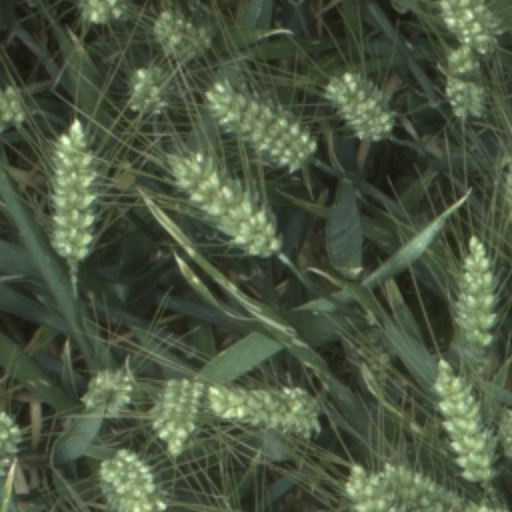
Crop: wheat